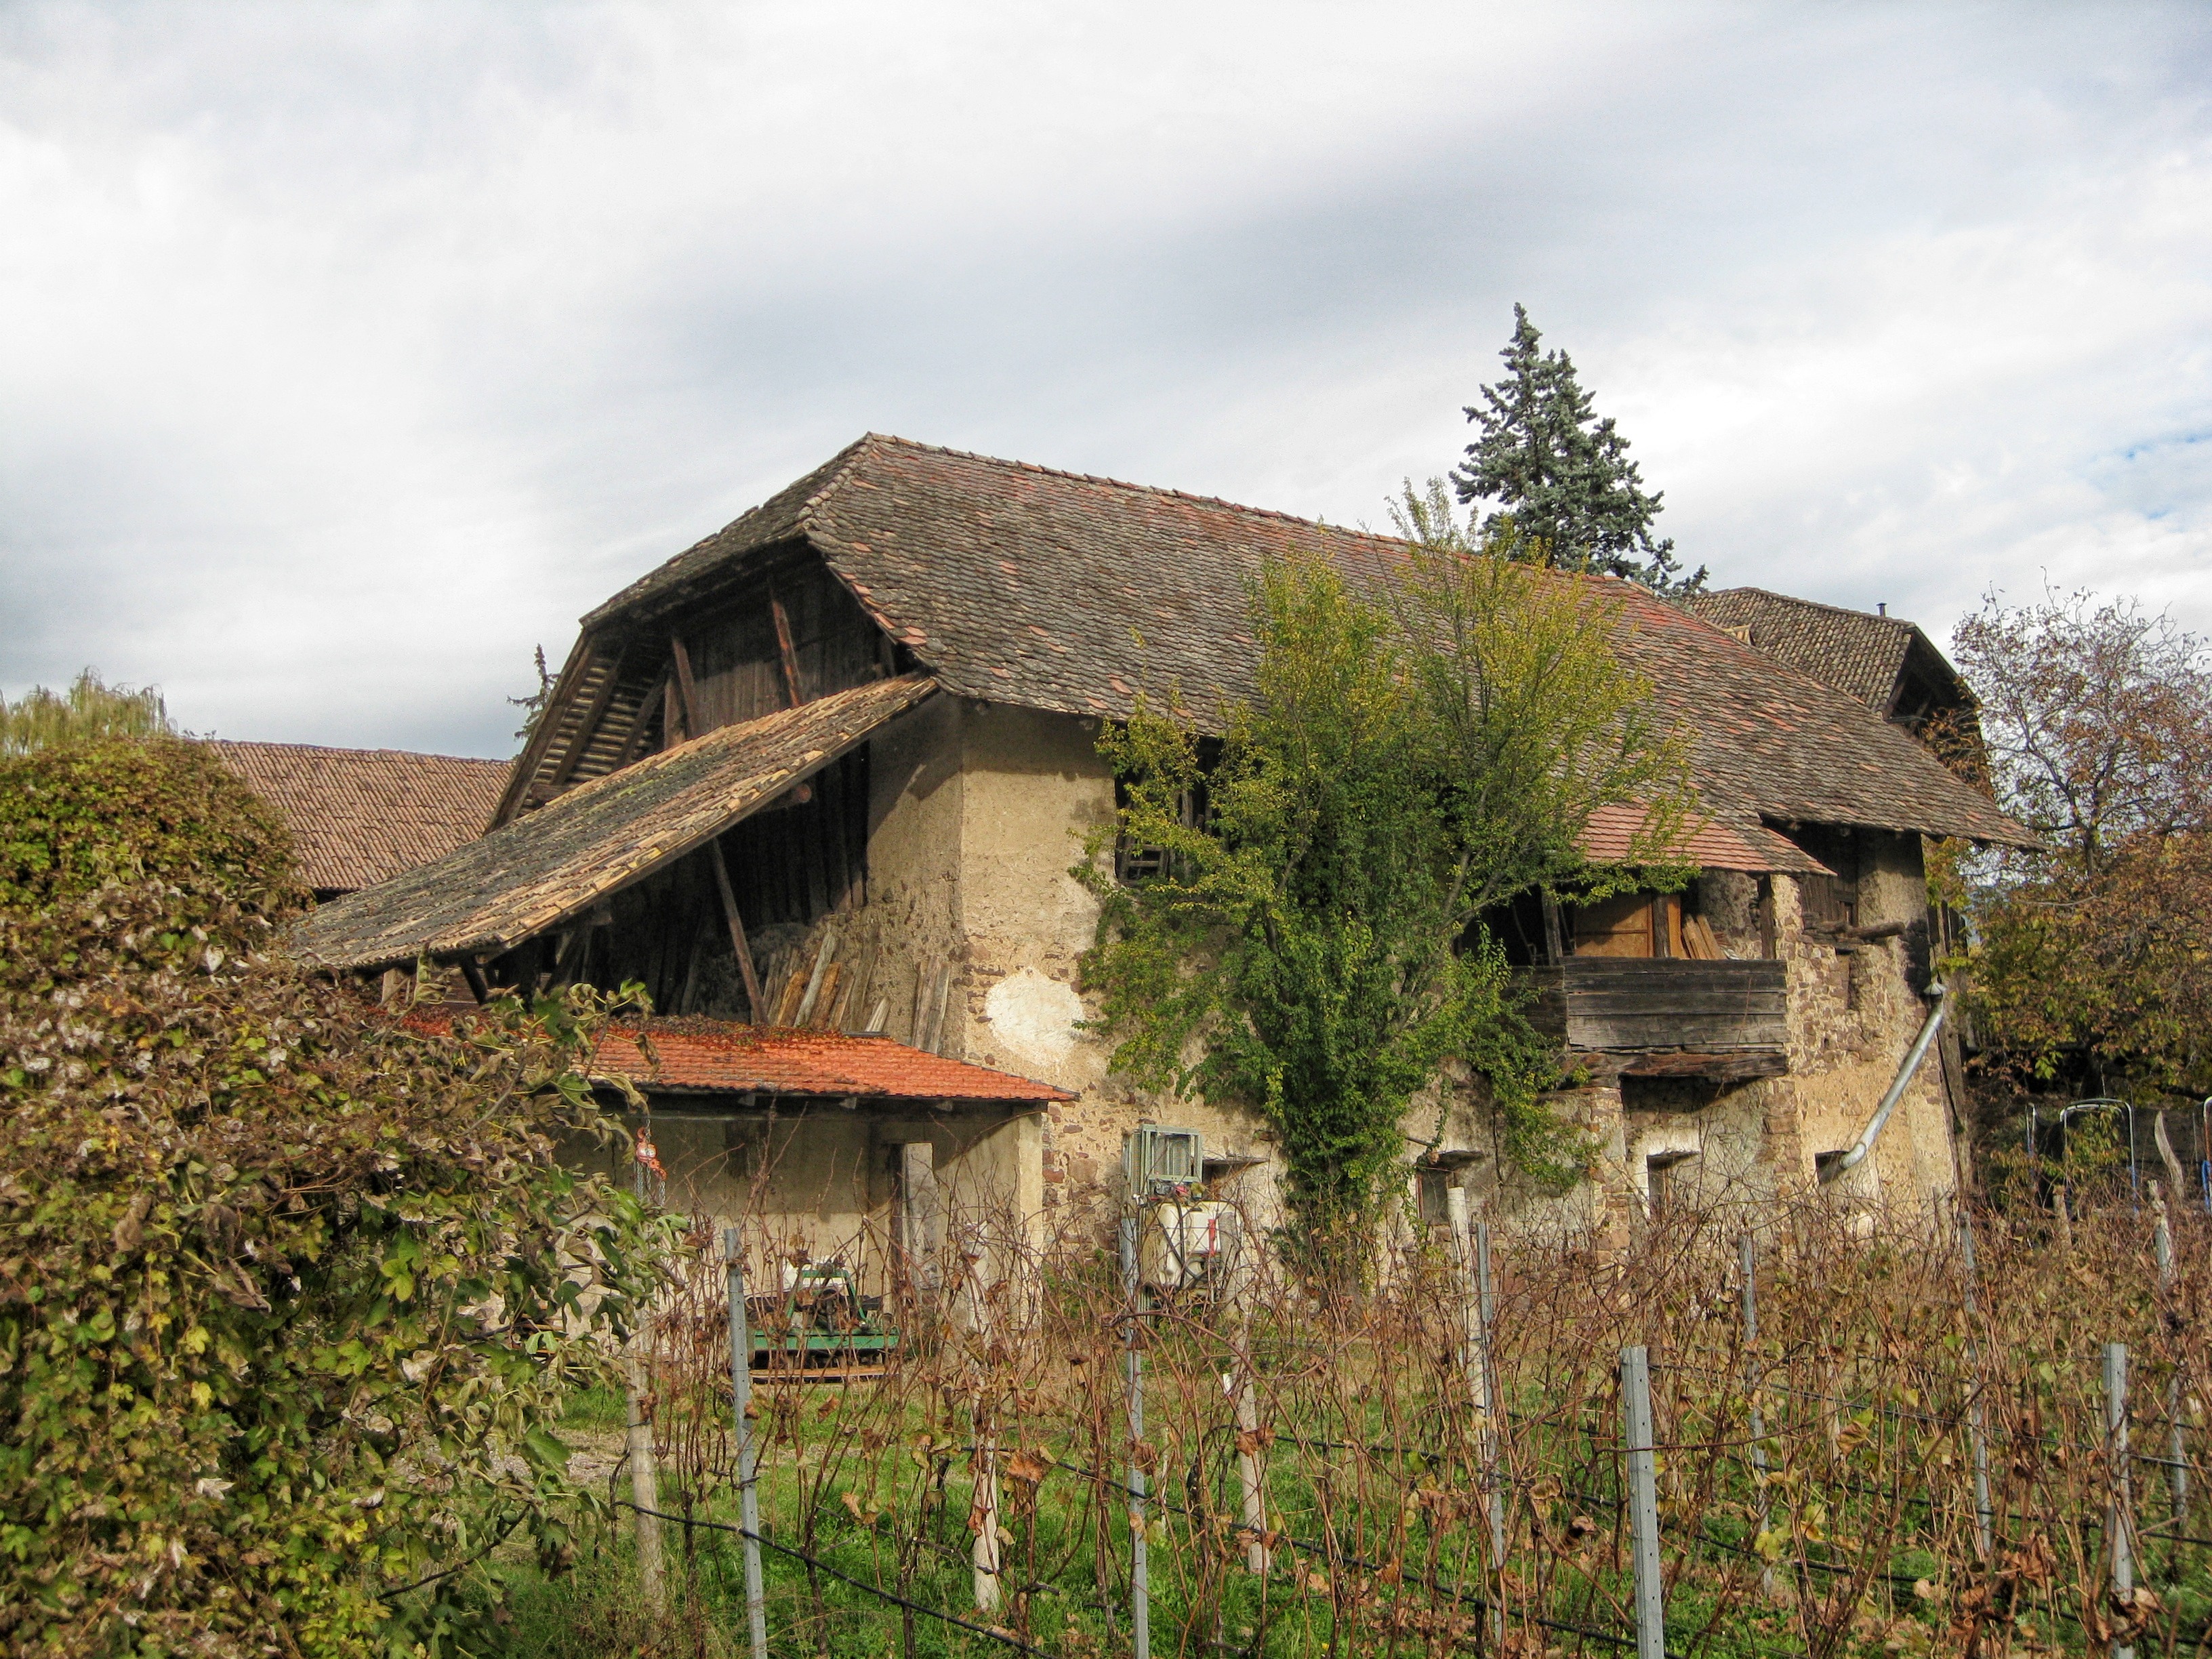
nature, architecture, sky, vineyard, farm, countryside, house, building, country, hut, village, shack, rural, cottage, italy, agriculture, garden, trees, outside, clouds, farmhouse, thatching, rural area